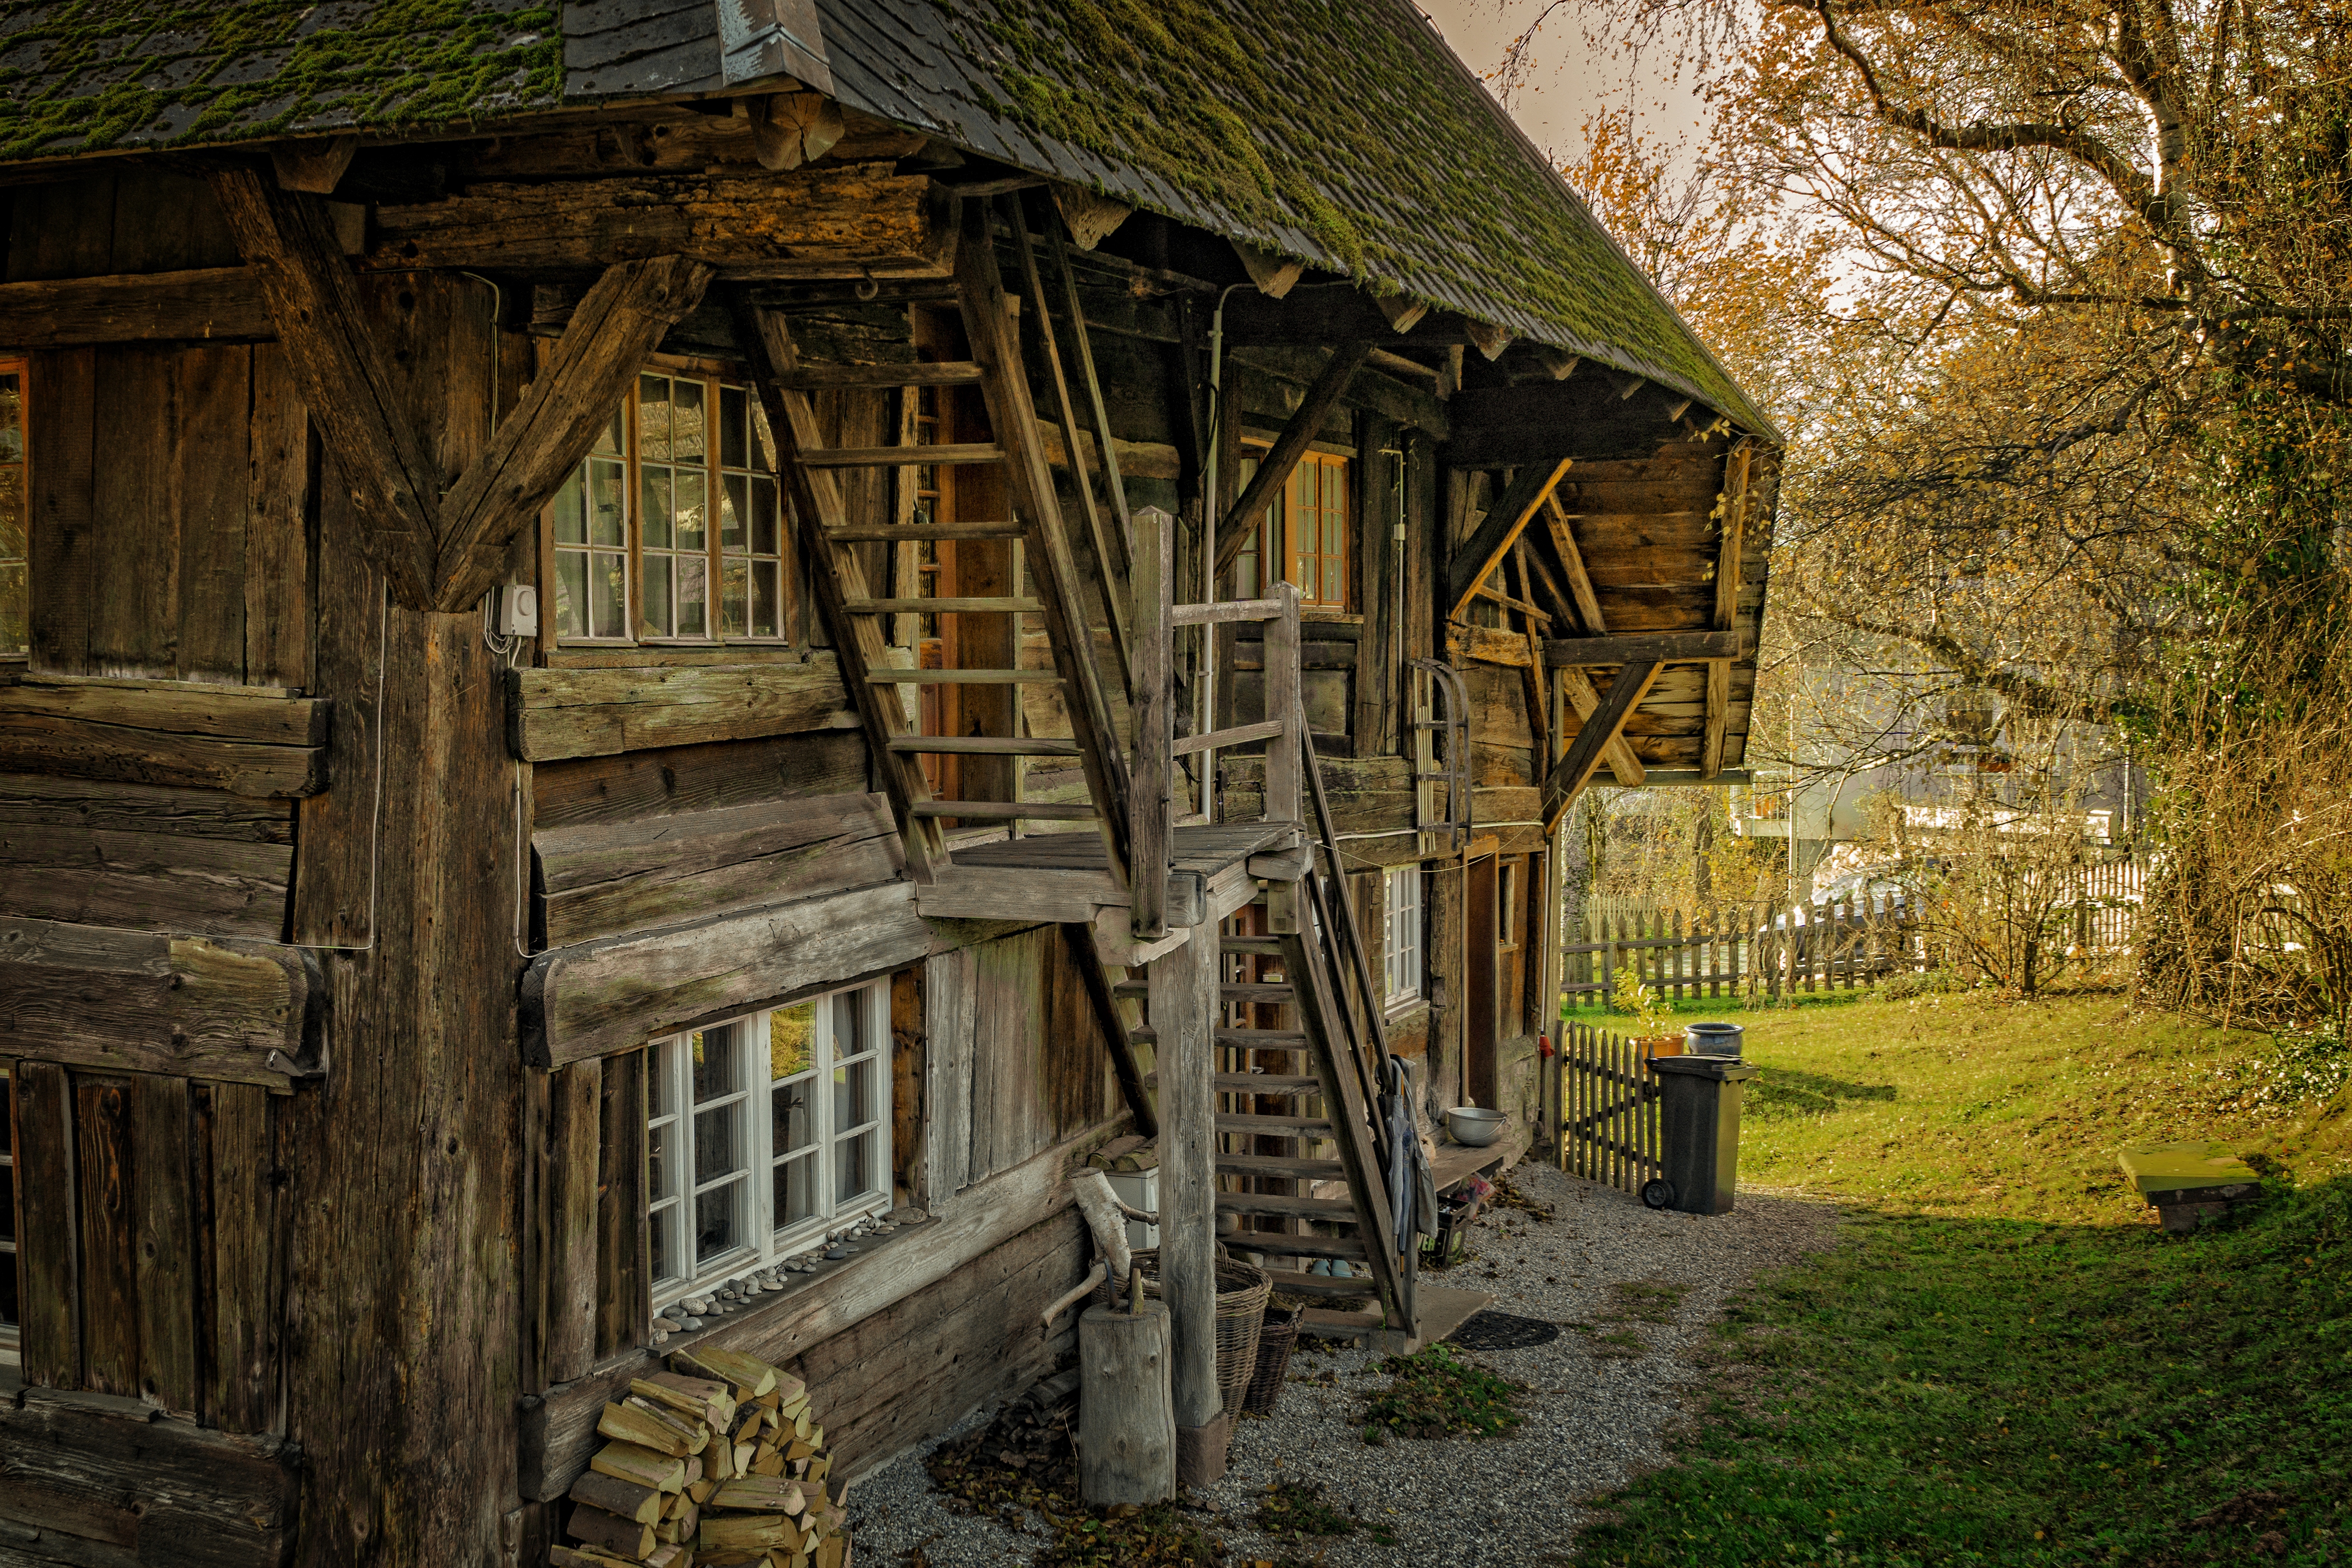
house, building, log cabin, tree, rural area, shack, wood, cottage, grass, home, architecture, shed, landscape, plant, forest, estate, window, village, hut, barn, farmhouse